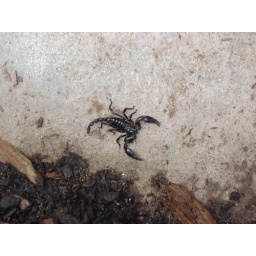
Scorpions. Went to a butterfly house which also had some bug things in it.